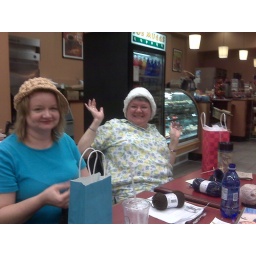
Mary is modeling the pretty, lacy, white hat fashioned by Beth.